University of Jaffna

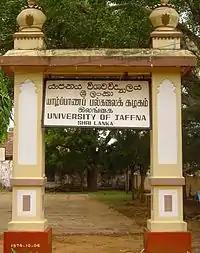

On 15 July 1974 Badi-ud-din Mahmud, Minister of Education and Pro-Chancellor of the University of Sri Lanka, declared that the sixth campus of the University of Sri Lanka would be established in Jaffna. K. Kailasapathy, head of the Department of Tamil and Hindu studies of the Vidyalankara campus of the University of Sri Lanka, was appointed as the first president of the Jaffna campus. Extraordinary gazette no. 121/15 was published on 25 July 1974 establishing the Jaffna Campus. The new campus started functioning on 1 August 1974 at the Parameswara College premises in Thirunelvely some 4 km north of Jaffna city centre. Parameswara College had been founded in 1921 by P. Ramanathan.